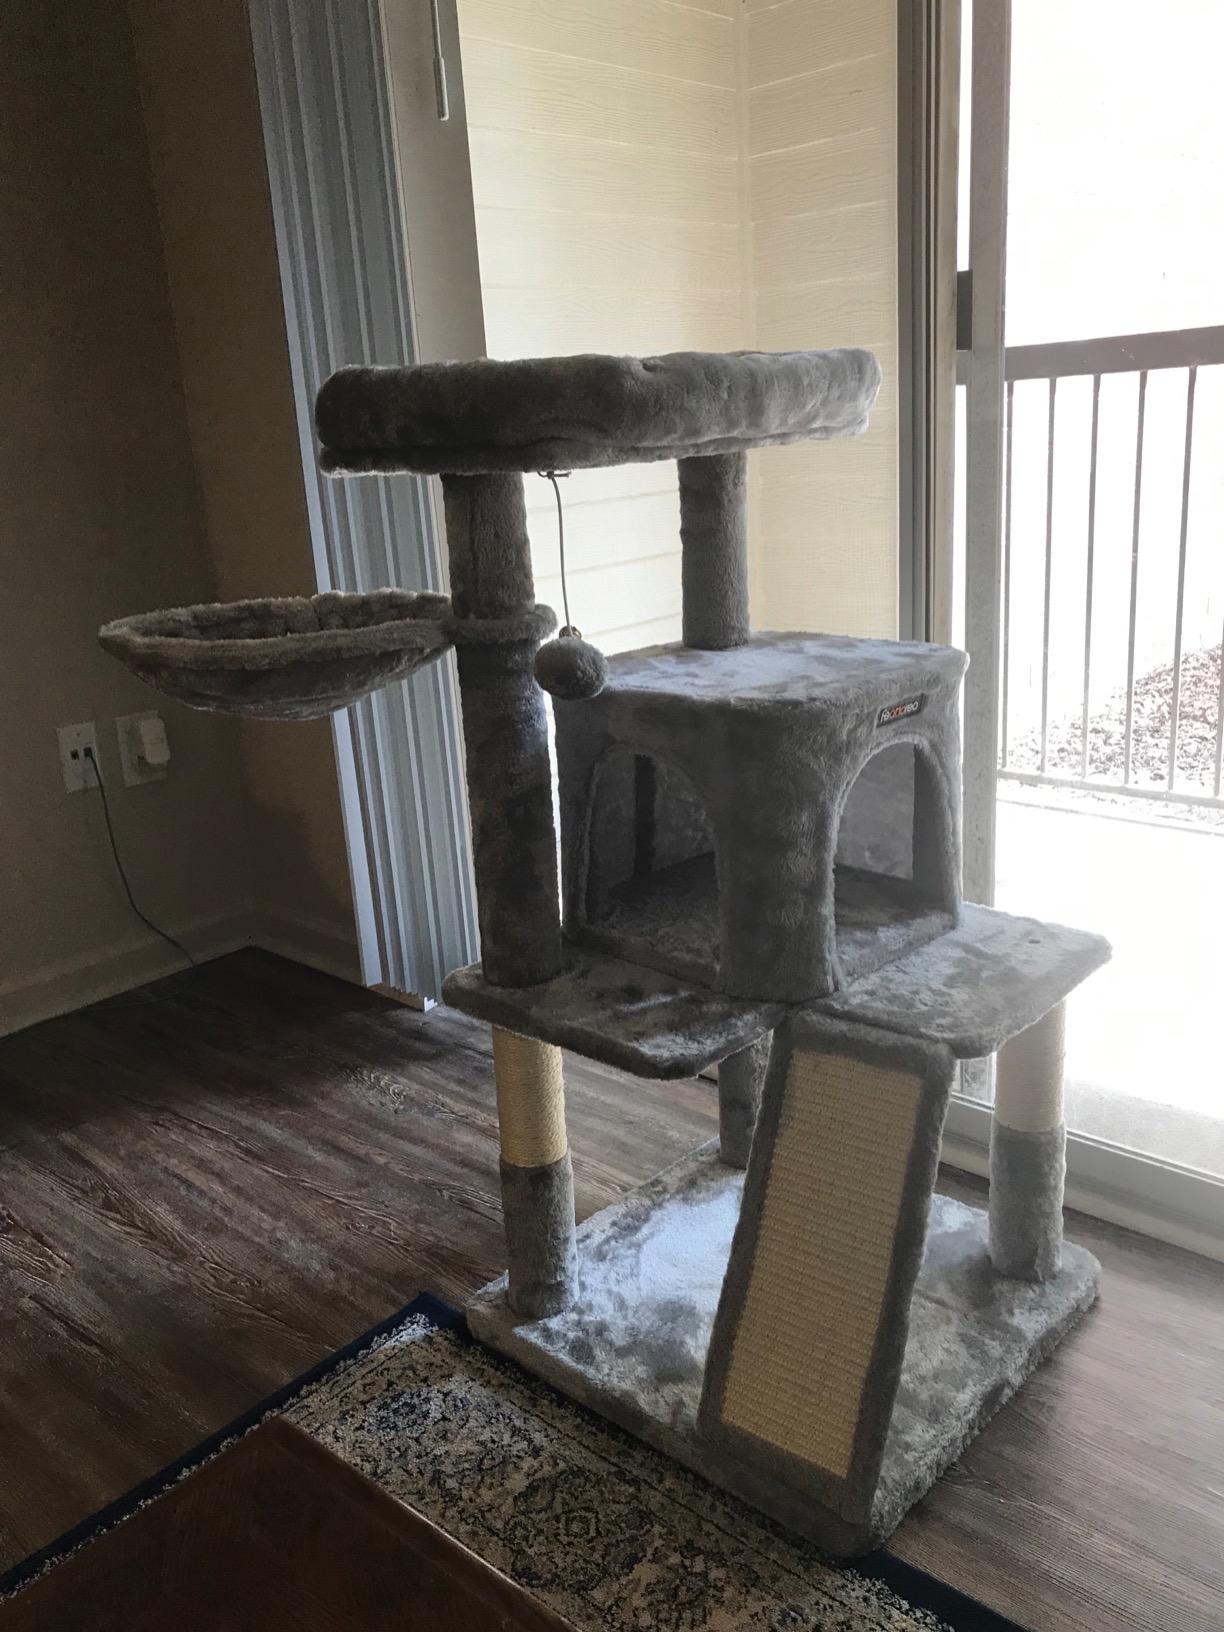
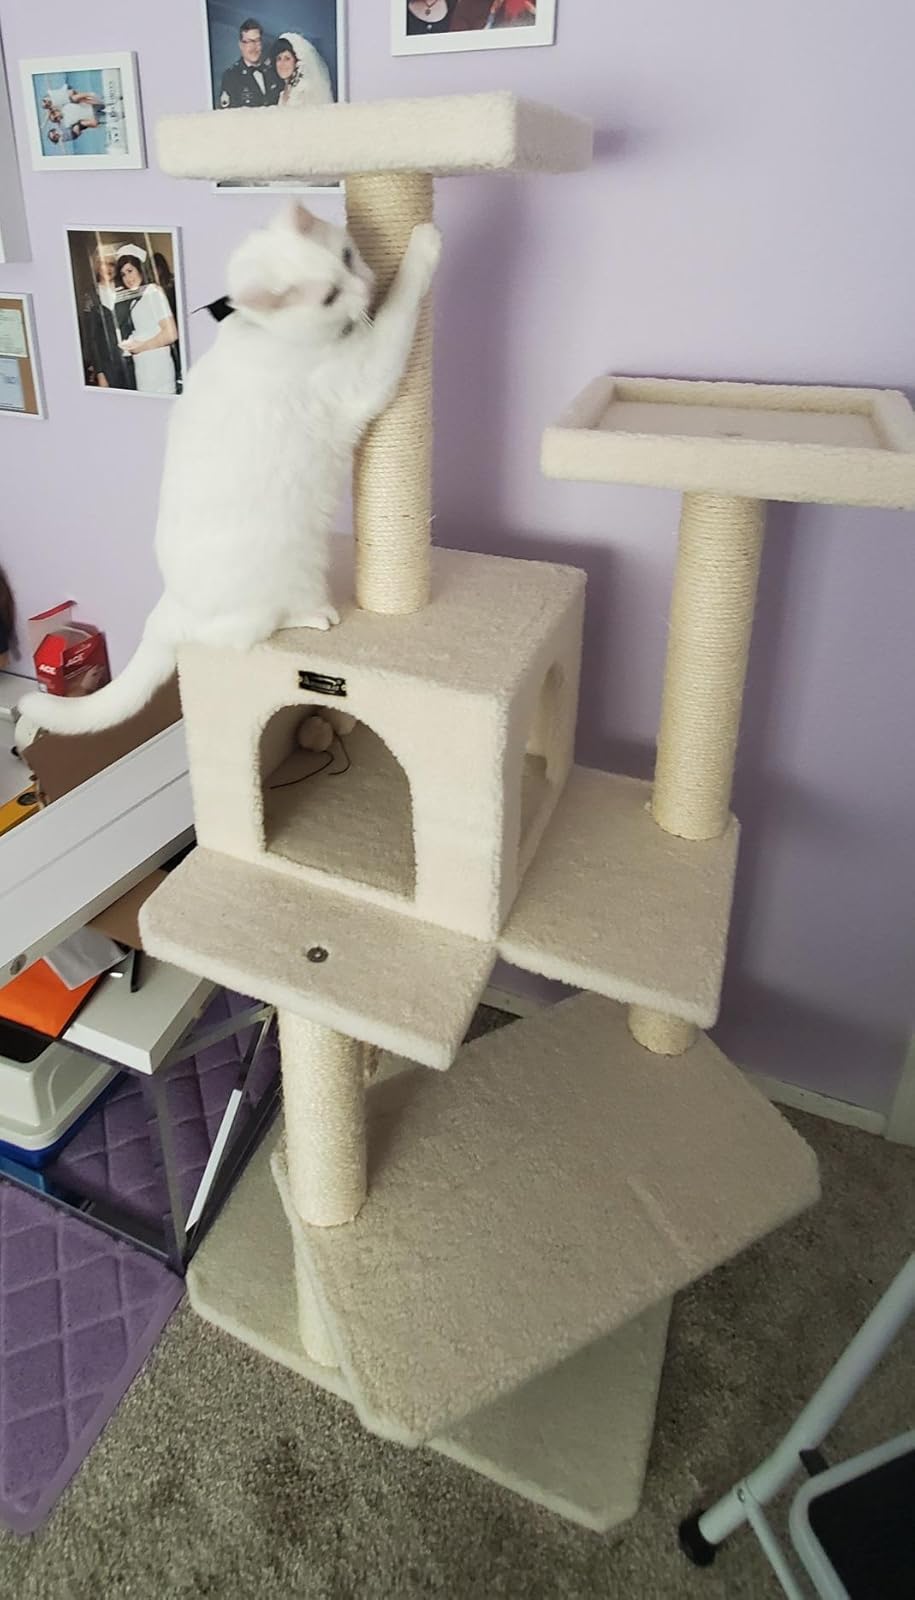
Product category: items_cat tree
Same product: no